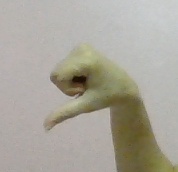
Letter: waw